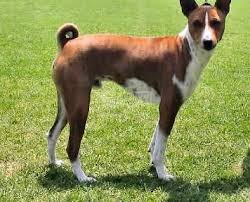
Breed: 243-n000103-basenji